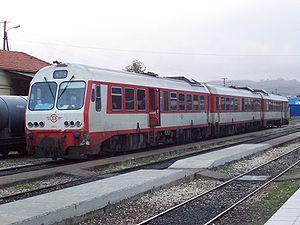
La ligne de Patras à Pyrgos est une ligne ferroviaire principale à voie unique et à écartement métrique reliant la ville de Patras à celle de Pyrgos de la Grèce-Occidentale dans l'ouest du Péloponnèse. Elle est sans trafic régulier depuis le 30 janvier 2011.